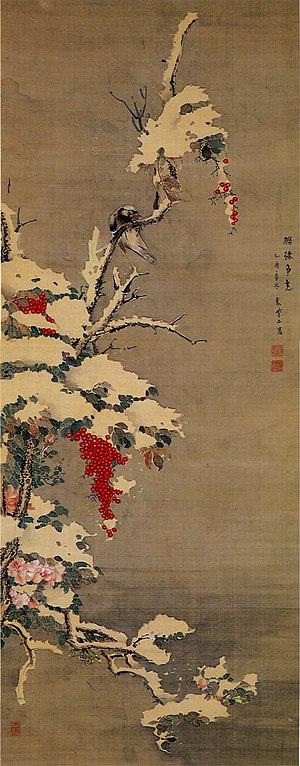
Sō Shiseki est un peintre japonais des écoles Nagasaki et Nanpin.